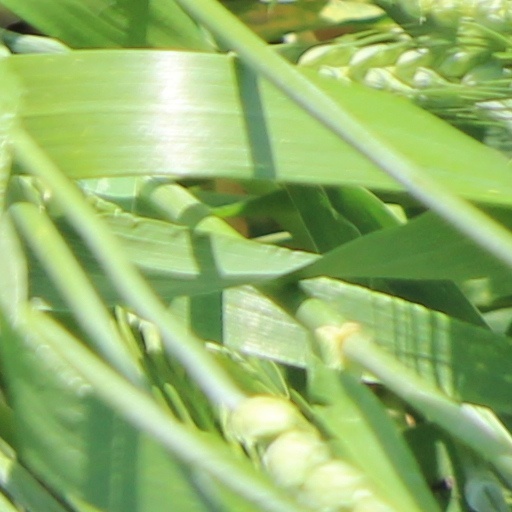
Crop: wheat